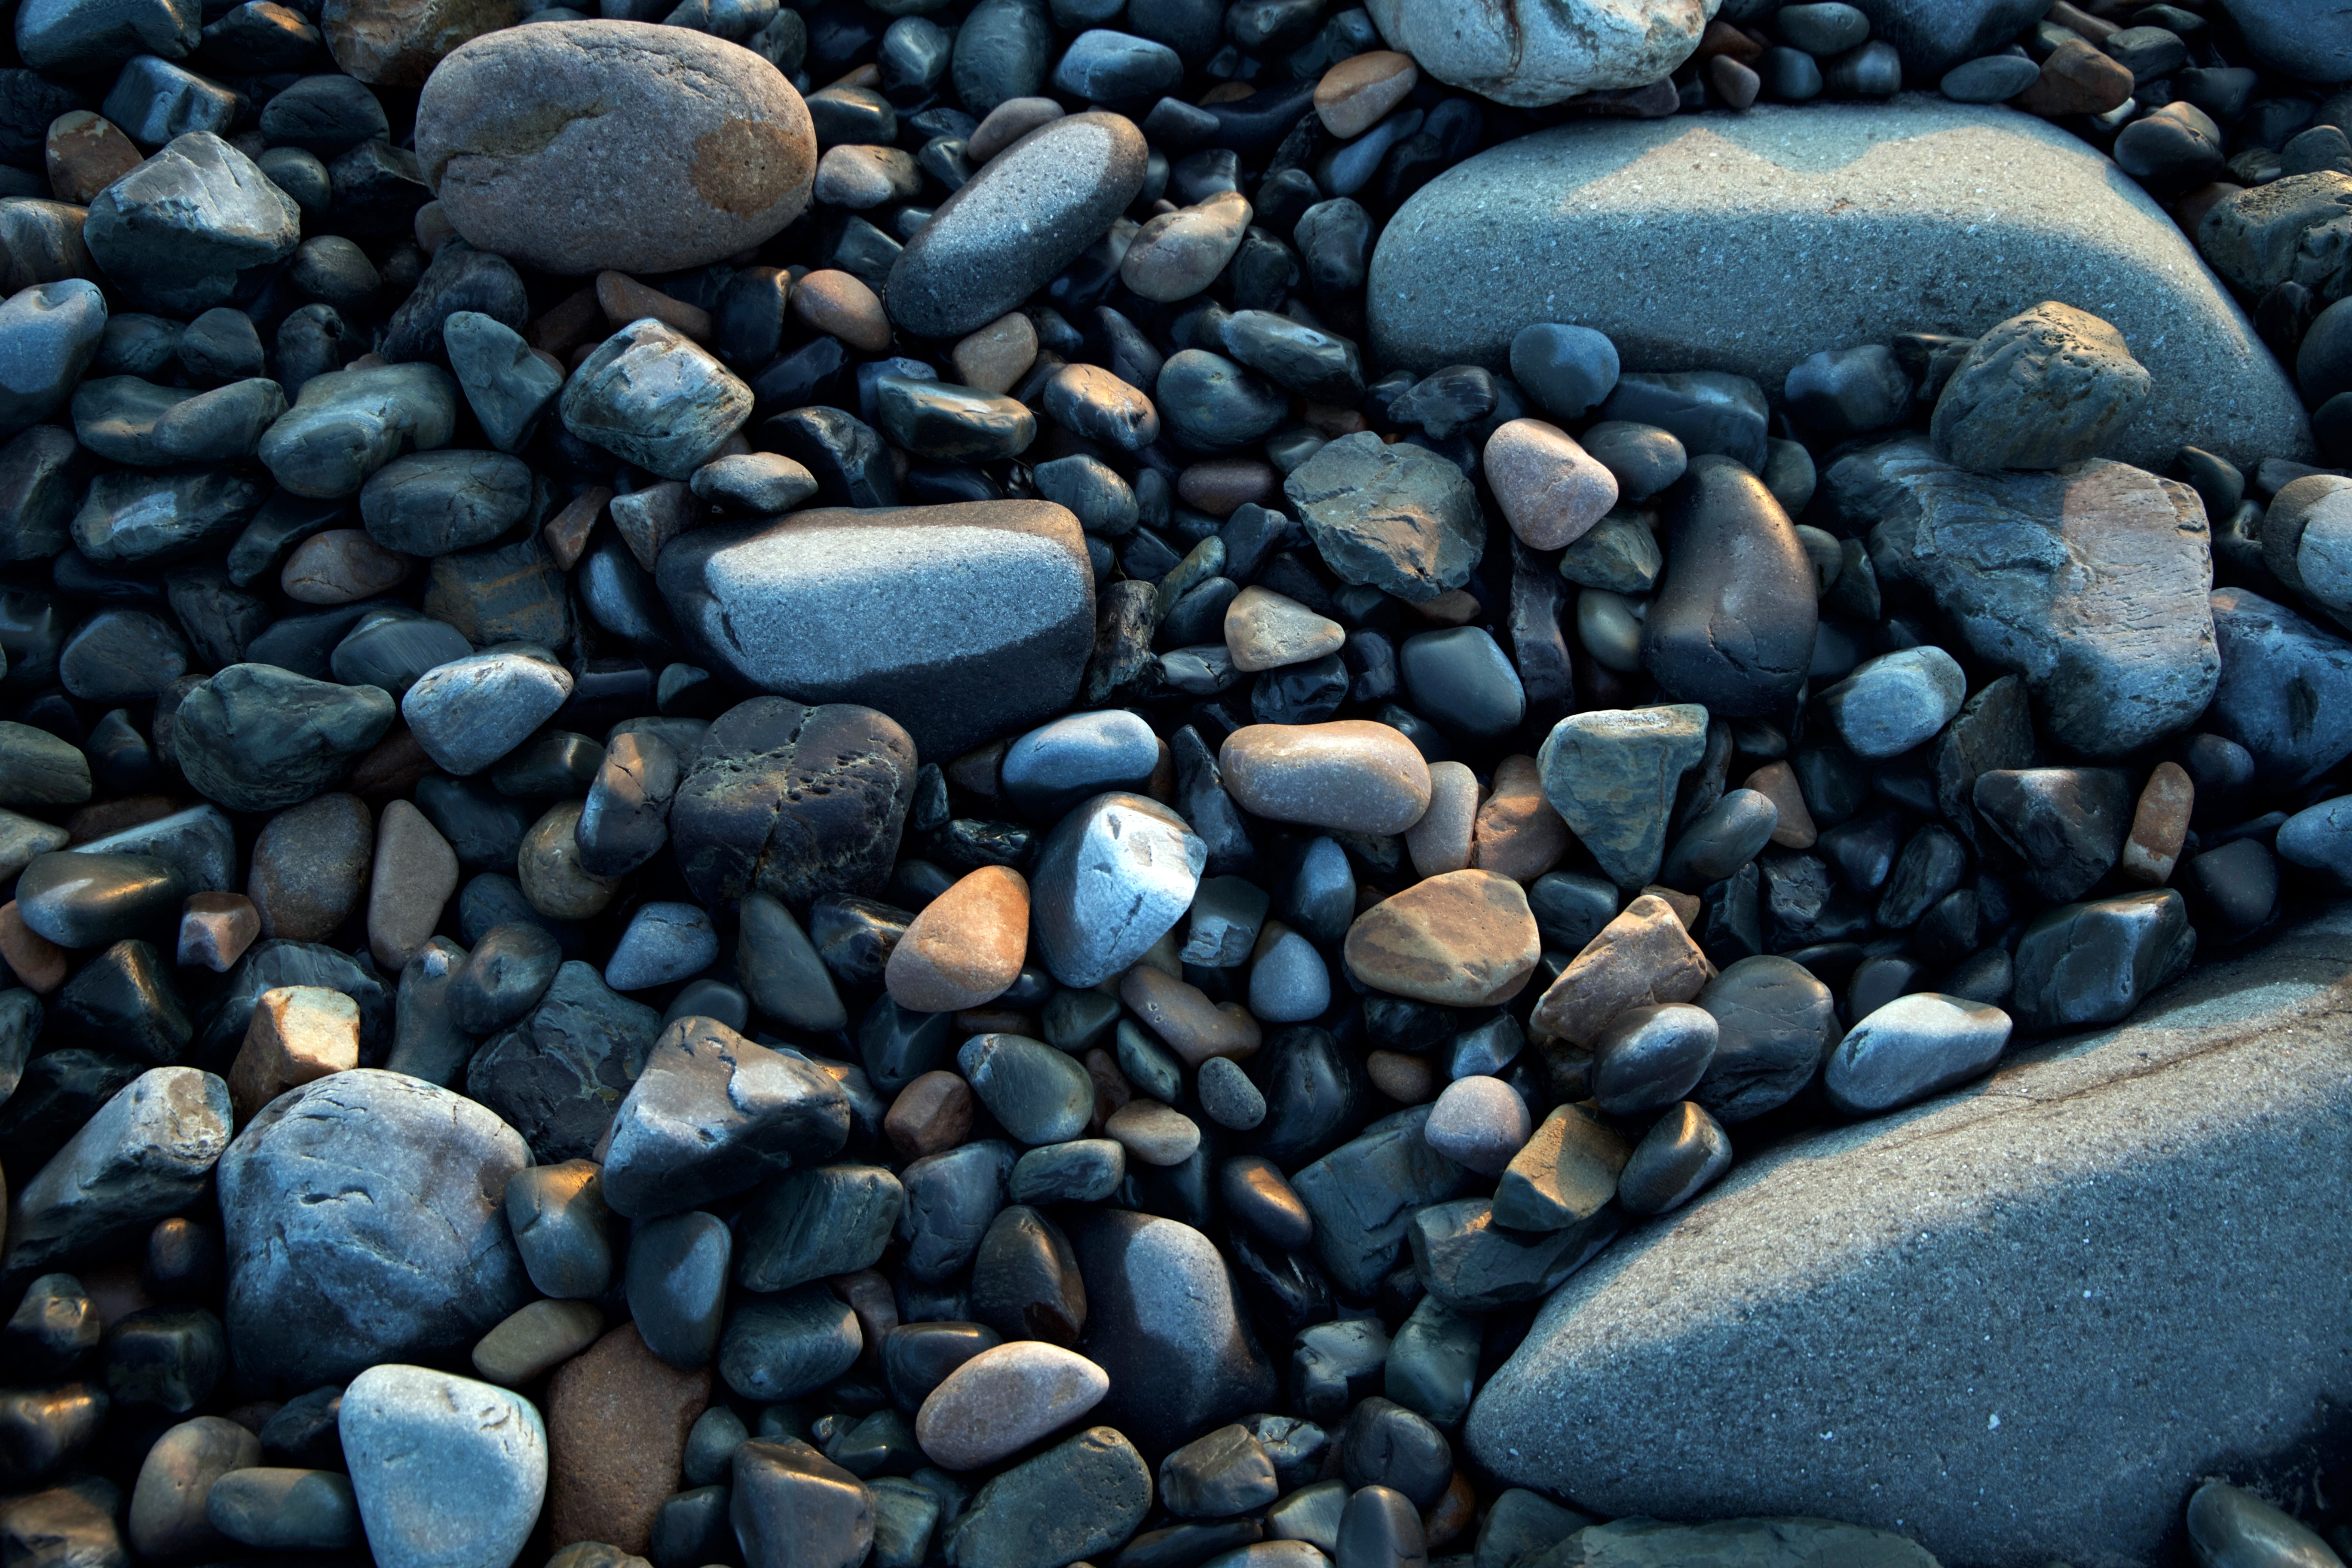
rock, pebble, soil, blue, material, rocks, stones, rubble, gravel, pebbles, shapes, sizes